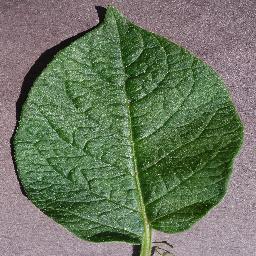
Etiqueta: Sana